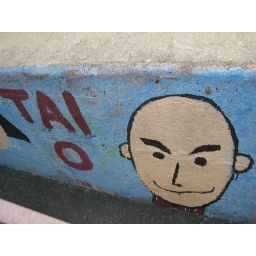
Taken in Tai O, Hong Kong in September 2007. There was a graffiti on the wall near the bus terminus.